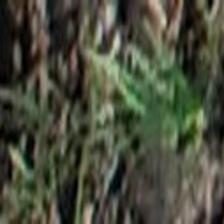
Label: clustered